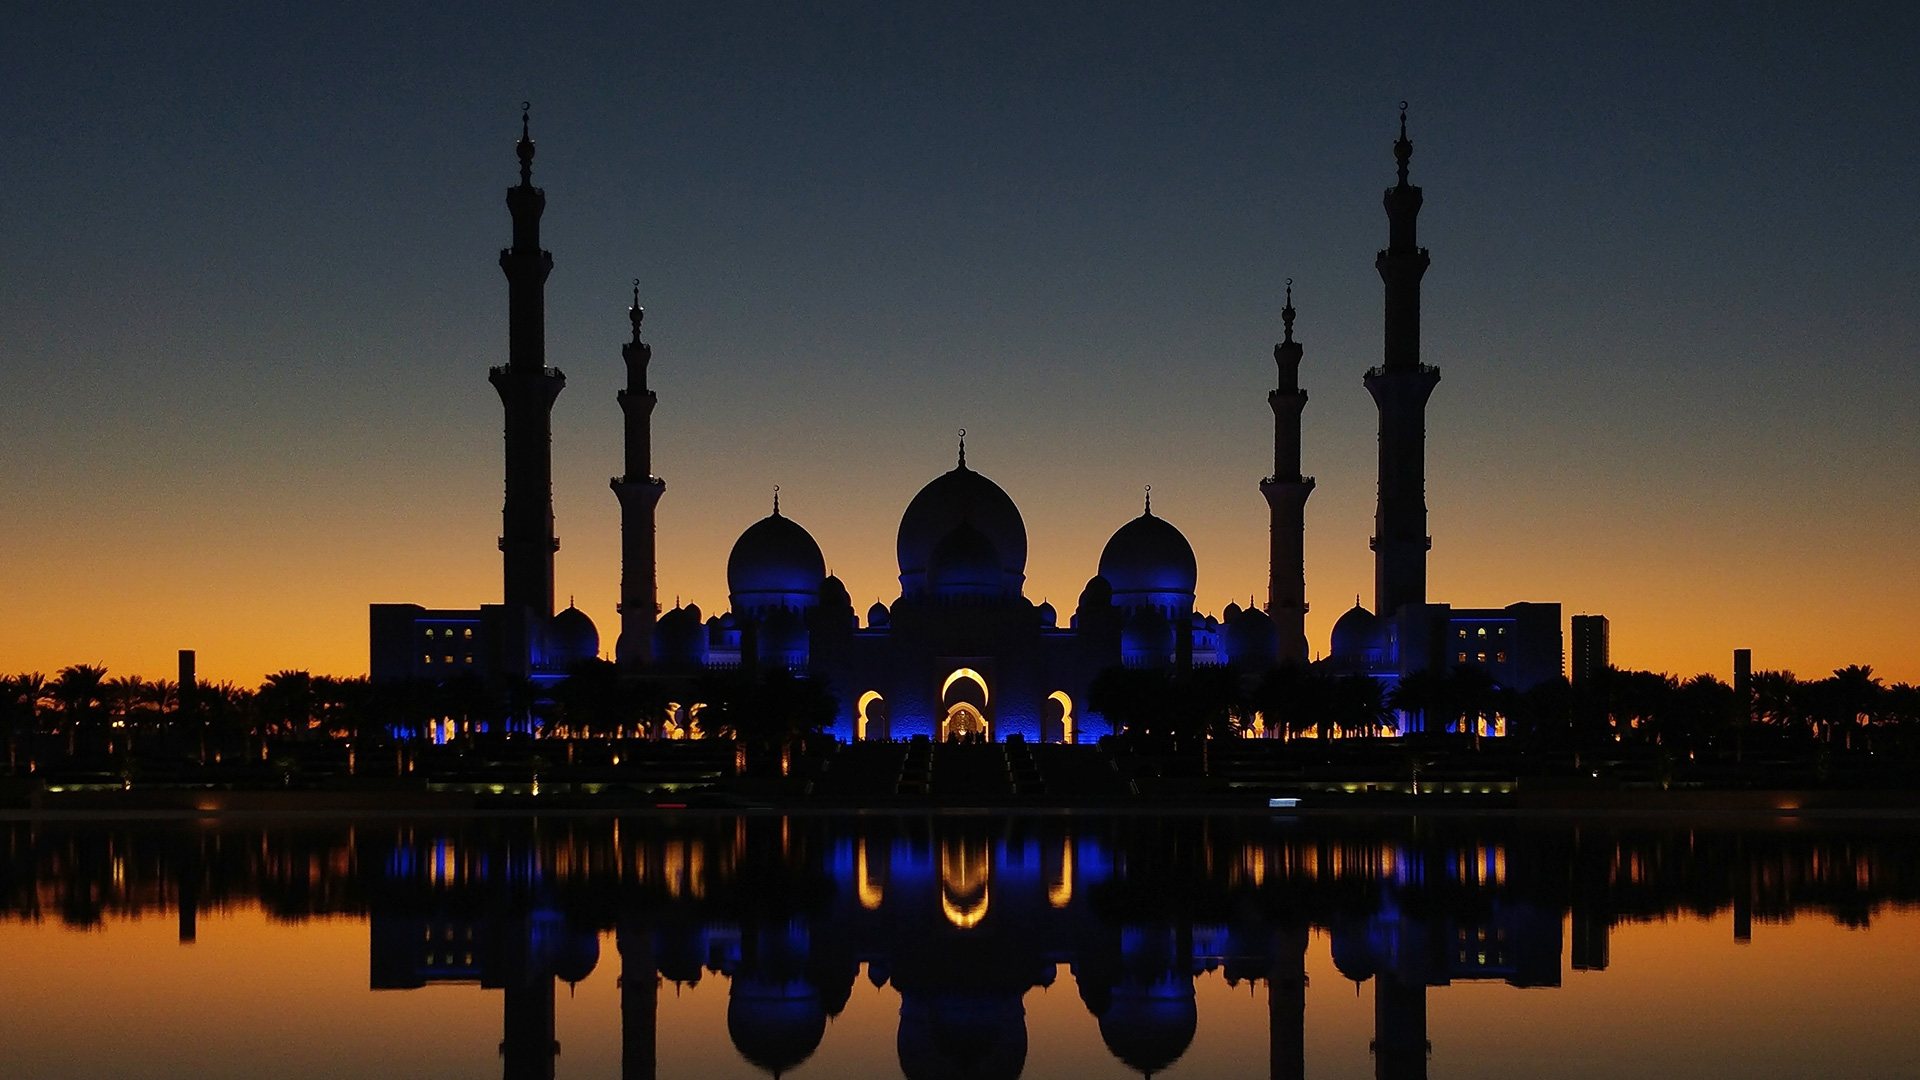
natural, landmark, mosque, reflection, place of worship, building, sky, architecture, city, night, symmetry, cityscape, tourist attraction, dusk, evening, byzantine architecture, silhouette, khanqah, metropolis, spire, river, world, skyline